Antonio Giovinazzi

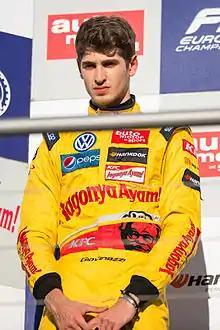
Giovinazzi in 2014

In 2014, Giovinazzi signed with Jagonya Ayam with Carlin to compete in the 2014 FIA Formula 3 European Championship season. His first Formula 3 podium came with a 2nd-place finish in Hockenheim. His first win came from pole position at the Red Bull Ring, before adding another win at the following round at the Nürburgring. He ended the season in 6th place in the standings with 238 points, recording two wins, seven podium finishes, two pole positions and three fastest laps.